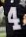
Number: 4